Ferghana horse

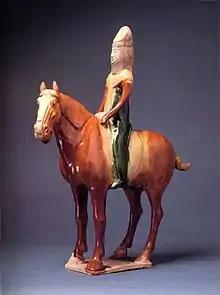
Female horse rider, Tang dynasty

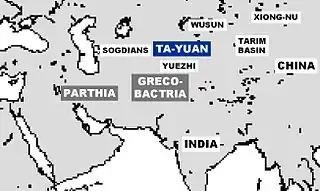
Map showing Dayuan at 130 BCE

Ferghana horses were one of China's earliest major imports, originating from the Fergana Valley in Central Asia. These horses, as depicted in Tang dynasty tomb figures in earthenware, may "resemble the animals on the golden medal of Eucratides, King of Bactria (Bibliothèque Nationale in Paris)."